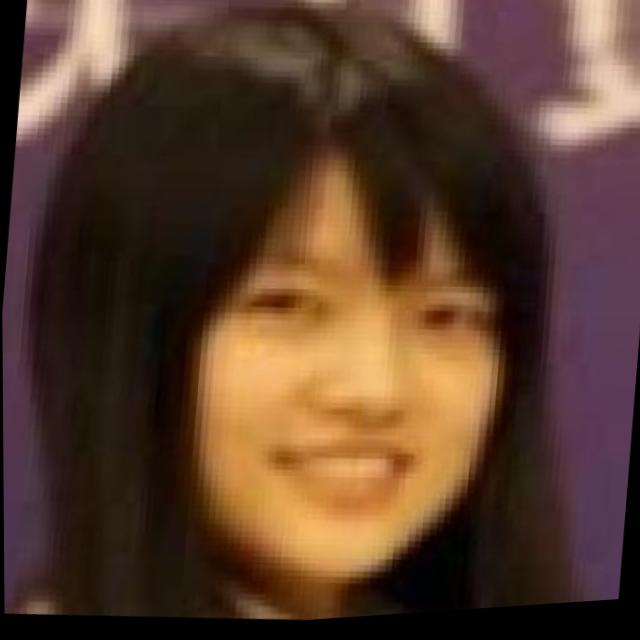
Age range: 21-44